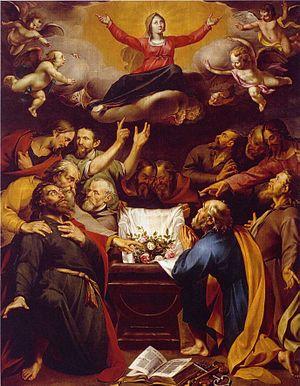
Wouter Pietersz. Crabeth II est un peintre néerlandais du siècle d'or.